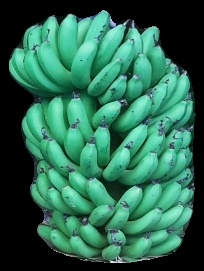
Variety: pachbale
Grade: grade1